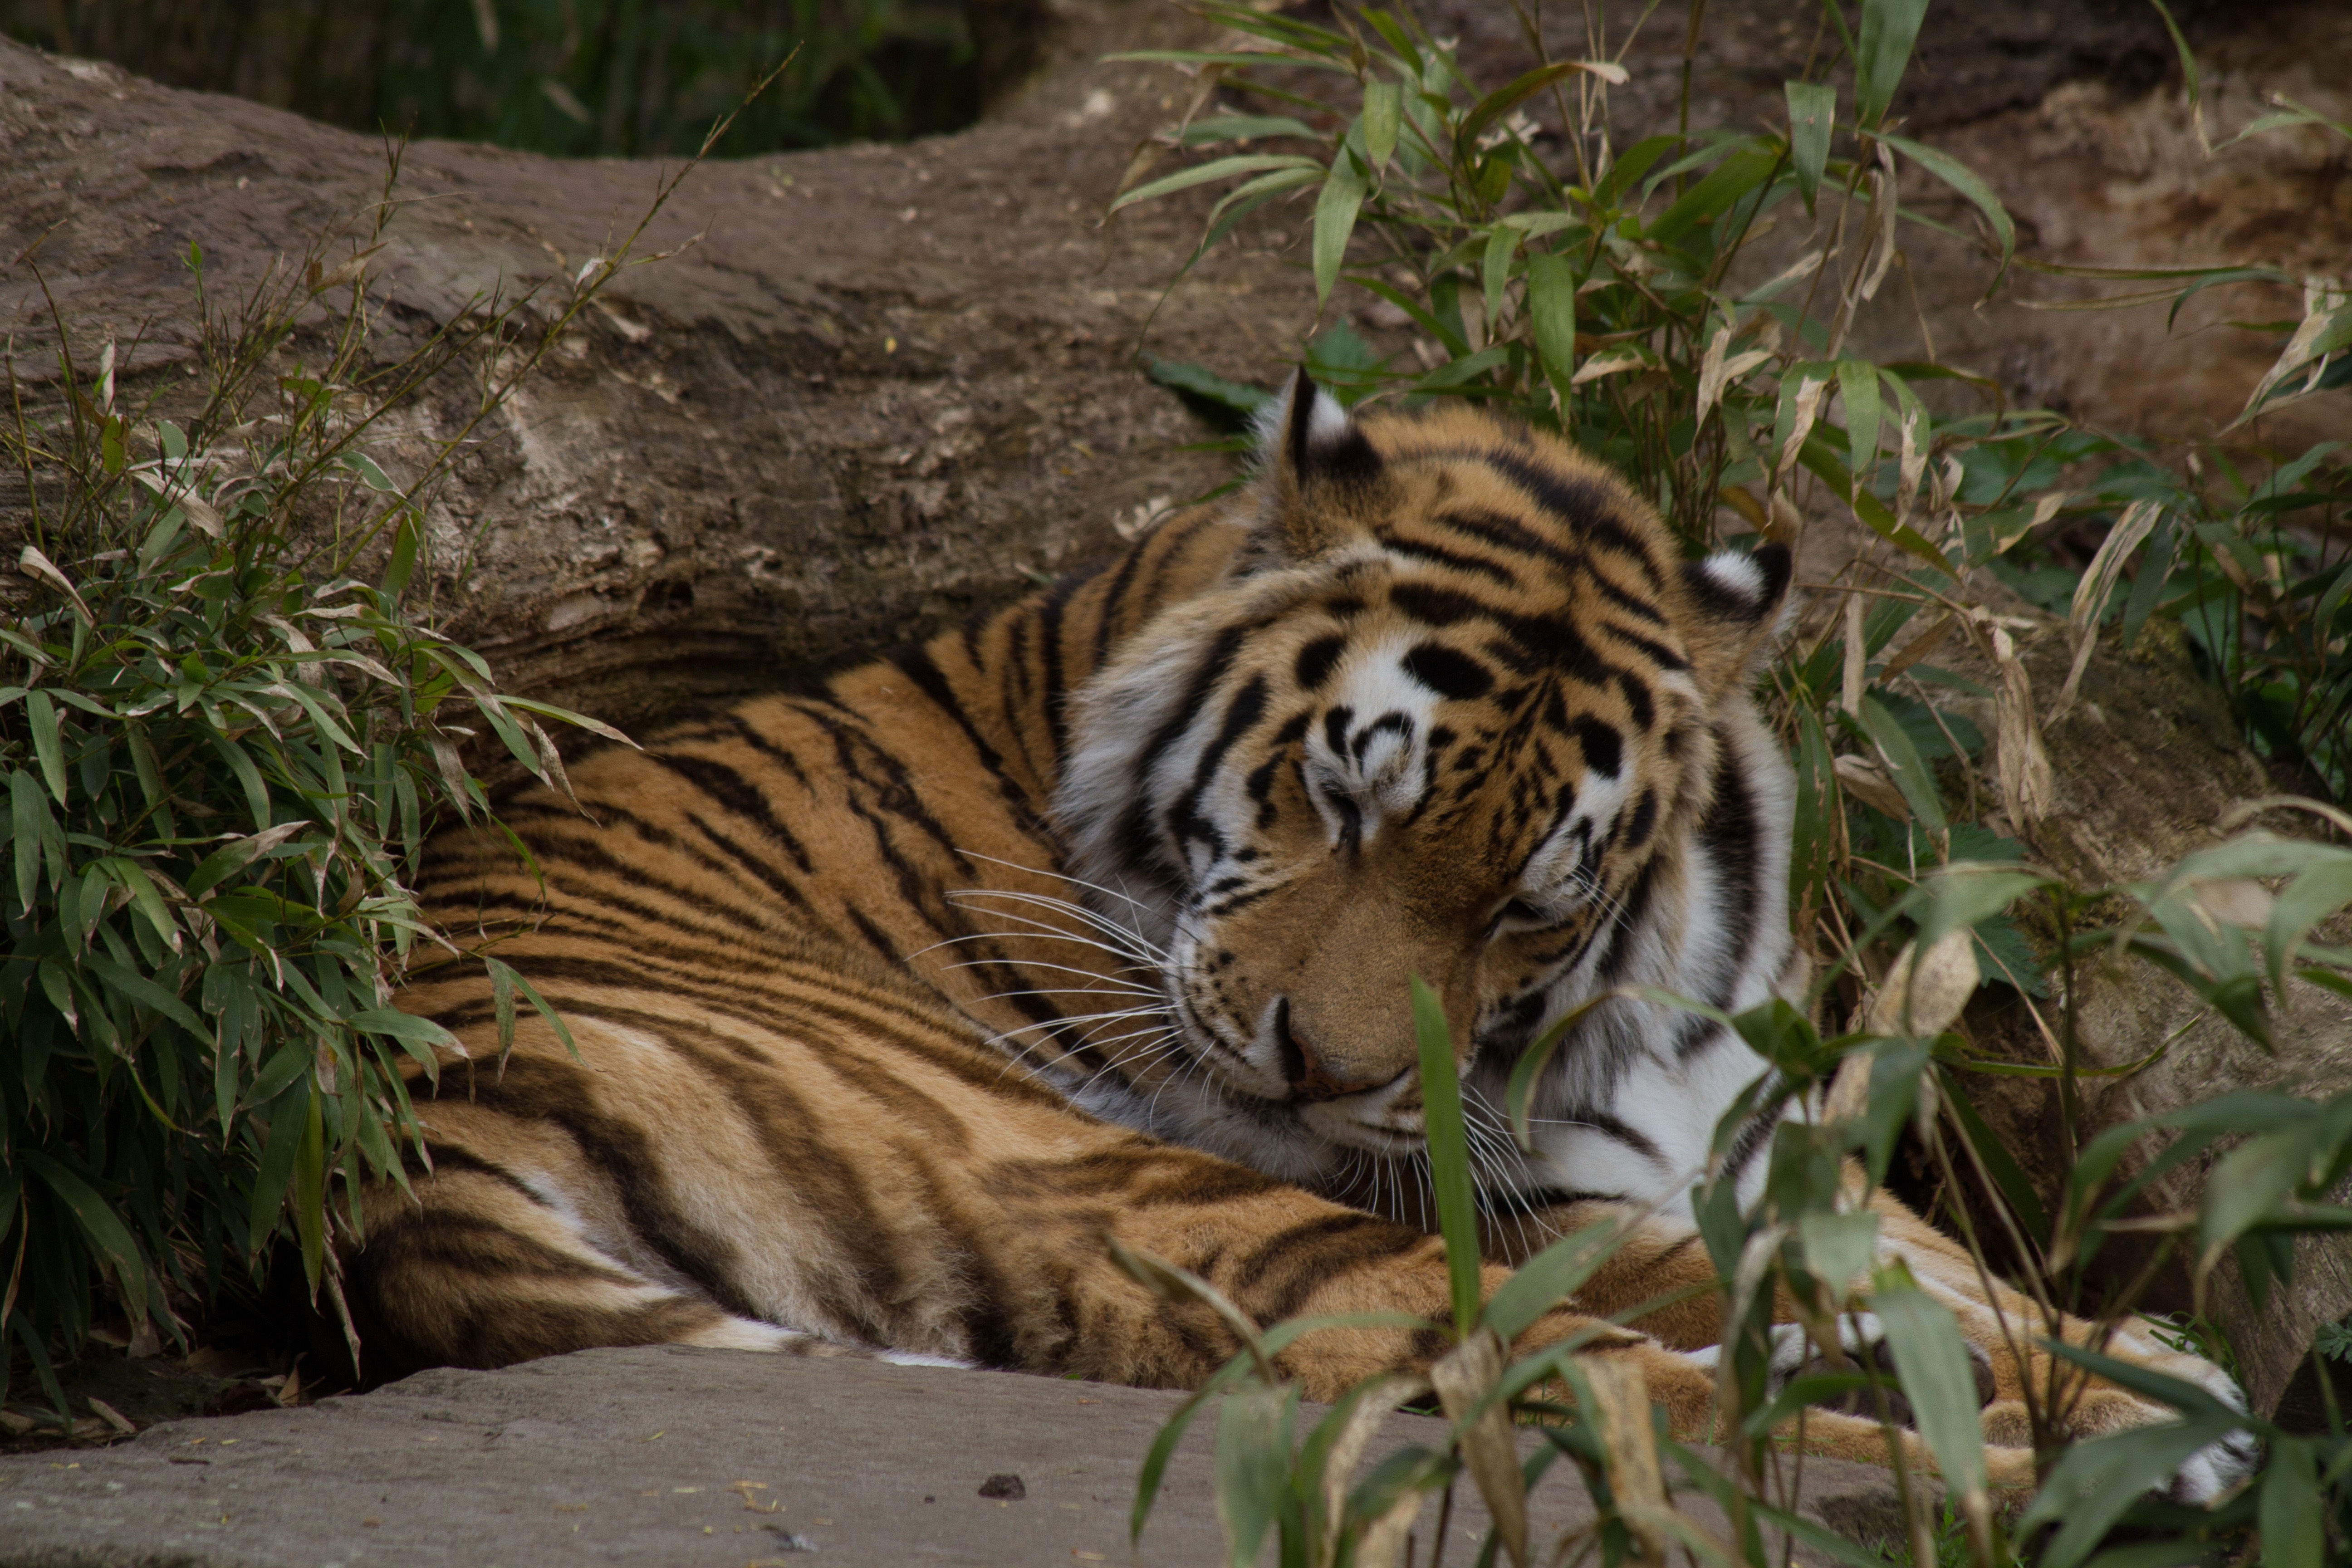
wildlife, zoo, jungle, relax, mammal, fauna, tiger, sleepy, vertebrate, wildcat, big cats, cat like mammal